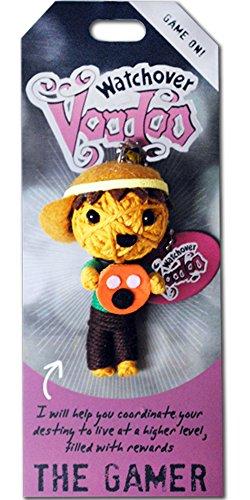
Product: Watchover Voodoo The Gamer Voodoo Novelty
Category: Toys & Games | Dolls & Accessories | Dolls
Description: I will help your console concentration, dexterity, and havd to eye coordination at all times.
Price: $11.02
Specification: ProductDimensions:6.6x2.8x1.5inches|ItemWeight:2.08ounces|ShippingWeight:2.08ounces(Viewshippingratesandpolicies)|DomesticShipping:ItemcanbeshippedwithinU.S.|InternationalShipping:ThisitemcanbeshippedtoselectcountriesoutsideoftheU.S.LearnMore|ASIN:B00KZ1JYEM|Itemmodelnumber:108010086|Manufacturerrecommendedage:14-15years